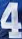
Number: 4